University Park, Texas

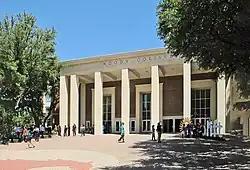
Moody Coliseum

Southern Methodist University is located in the city of University Park. The Meadows Museum, which houses the largest collection of Spanish art in the United States, can be found on the campus. The George W. Bush Presidential Center, the presidential library for George W. Bush, can also be found on the campus, and was opened in 2013.